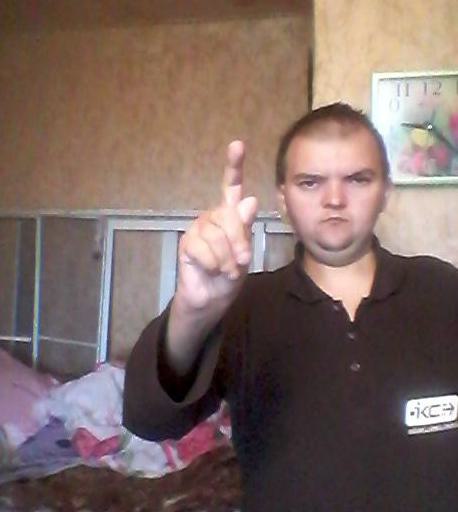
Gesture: one